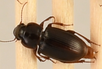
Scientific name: Harpalus desertus
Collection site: North Sterling NEON (STER), plot STER_027